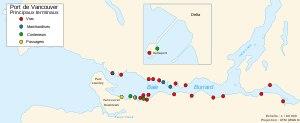
Le port de Vancouver est un vaste complexe portuaire rassemblant des installations situées au sud-ouest de la Colombie-Britannique, au Canada, aux alentours de la ville de Vancouver.